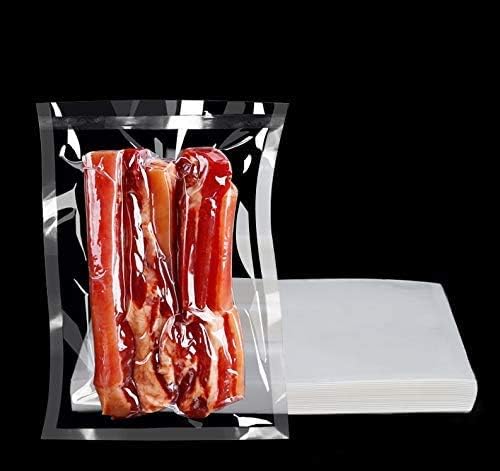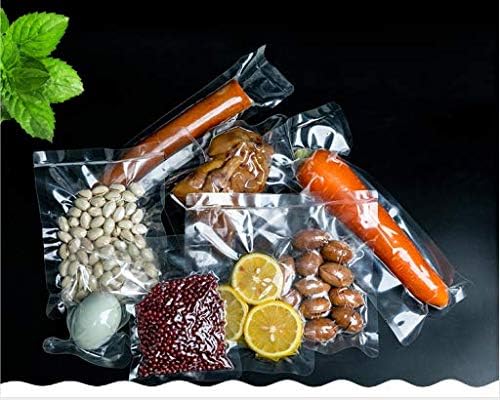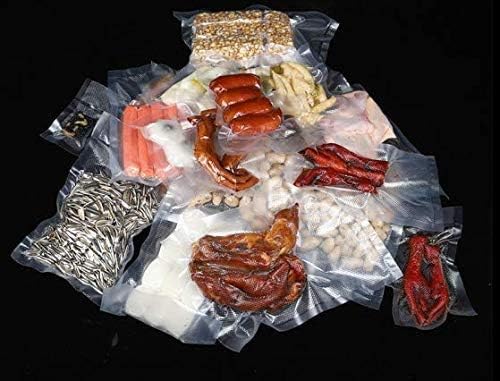
50Pcs Vacuum Sealer Storage Bags LaraLov, BPA Free, Great for VAC Storage, Meal Prep or Sous Vide, Lock Freshness, Flavor and Nutrition Inside
Category: Amazon Home
50Pcs Vacuum Sealer Storage Bags
Features: Healthy vacuum sealer bags-- Made of BPA Free&food grade material, which creates an air-tight seal to lock in freshness and taste. Great for sous-vide reheating and freezing. | Easy to use, no rolls to cut-- A money & food saver. Premade bags cost less, than rolls and take less time to use. | Multi-uses--Perfect size for packaging veggies, fruit, meat, sausage, electronic products, snacks, grains, nuts, sea-food. As well as for small amounts of leftovers. | Excellent Quality Bag at Economical Price-- Perfect for a variety of foods and household items & keepsakes. | Keeps Food Fresh--Food saving bags, convenient for using, durable design.